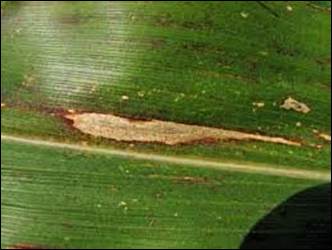
Labels: Corn leaf blight